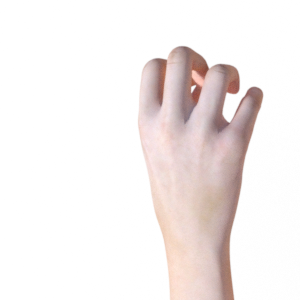
Label: rock